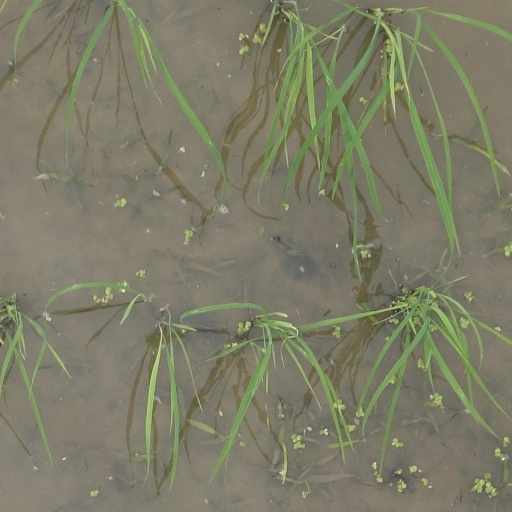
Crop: rice